Robert L. Dale

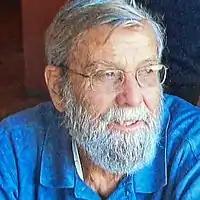
Bob Dale (2010)

In 1986, only a year after its inception of the Maine chapter, Dale joined the Veterans for Peace organization. and was highly involved in activism and protesting war.